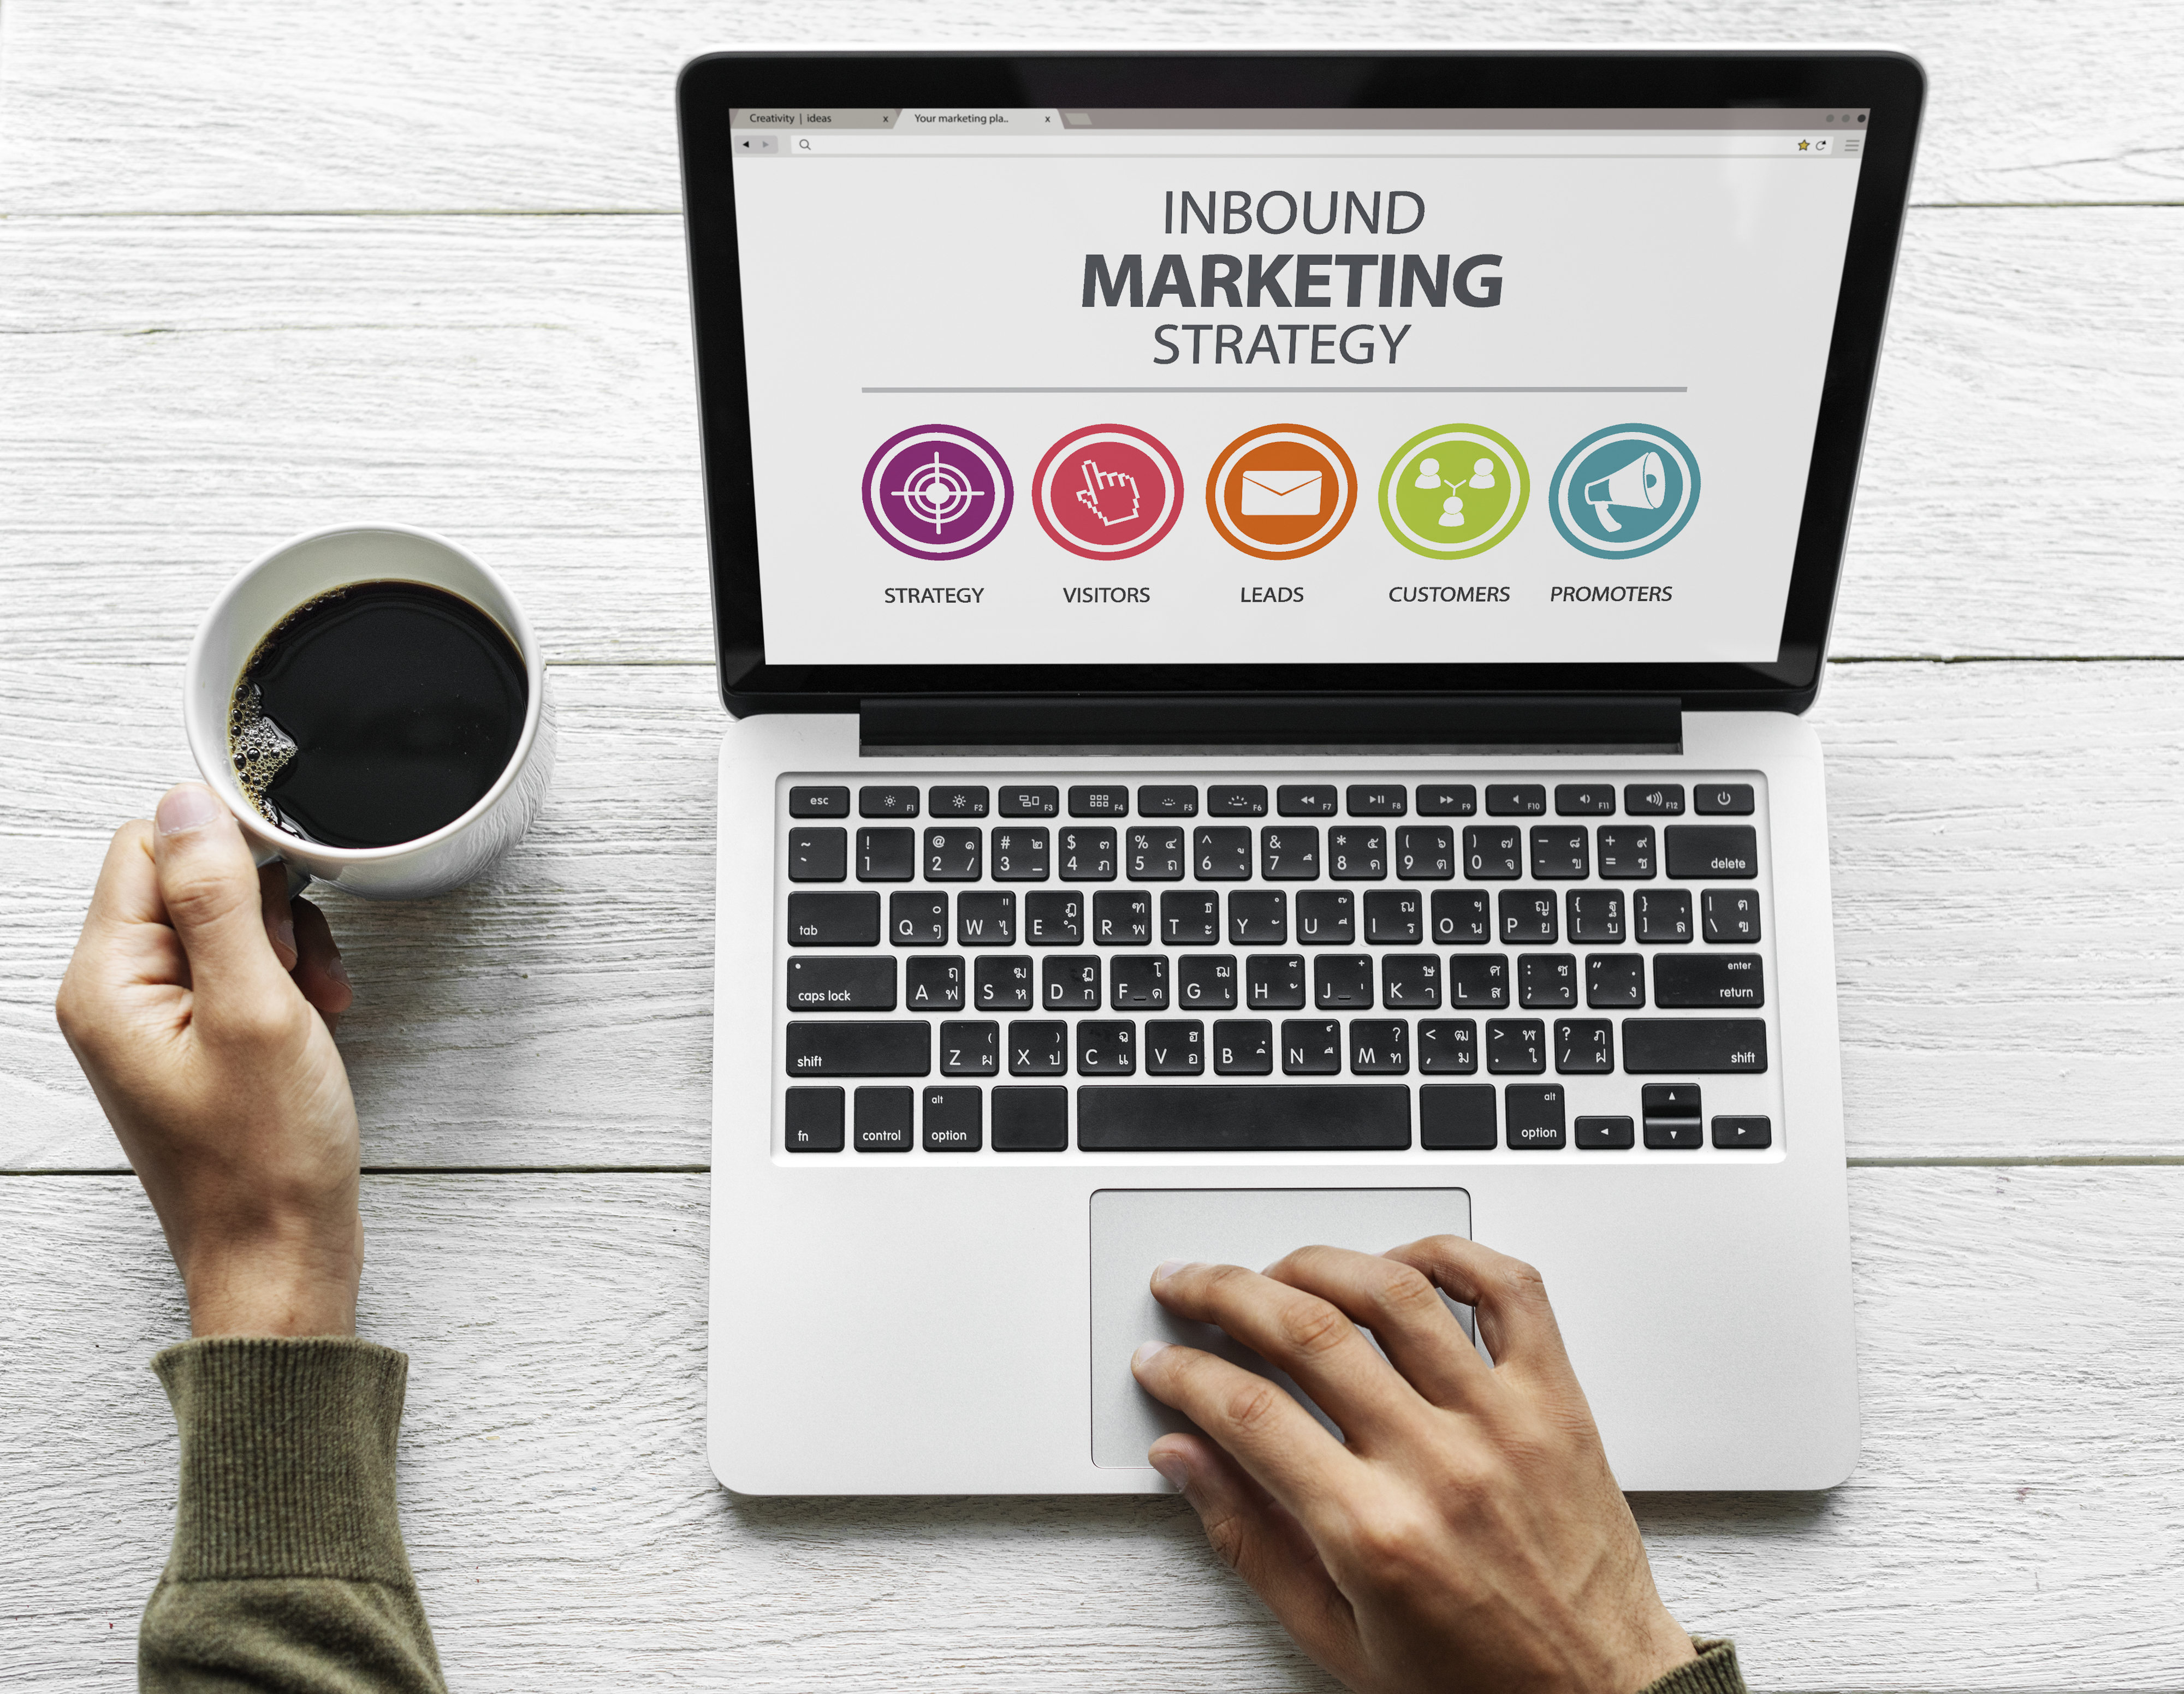
analysis, background, business, cafe, communication, computer, connection, copy space, device, digital, home, hot drink, important, internet, keyboard, laptop, lifestyle, management, marketing, network, notebook, objects, office, screen, social media, social network, technology, wireless, wooden table, work, work from home, workspace, text, computer keyboard, finger, electronic device, font, hand, design, gadget, website, multimedia, touchpad, input device, brand, gesture, learning, space bar, office equipment, advertising, desk, netbook, numeric keypad, play, logo